Freddy Juarez

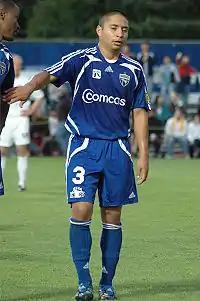

Freddy Juarez (born April 1, 1978) is an American soccer coach and player. He is currently an assistant coach with Seattle Sounders FC. Juarez most recently was the head coach of Real Salt Lake in Major League Soccer.